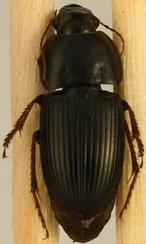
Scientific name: Anisodactylus dulcicollis
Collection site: Blandy Experimental Farm Site (BLAN), plot BLAN_003